Daniel Everett (RAF officer)

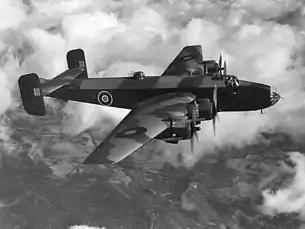
Handley Page Halifax bomber

Pilot Officer Everett was captain of an aircraft detailed to attack Kassel on the night of 22/23 October 1943. En route to the target the weather was particularly bad and some of his blind flying instruments became inoperative owing to the icing conditions. This officer carried on despite this handicap as he fully realised the importance of this special task and at the target he made a most successful attack, this being proved by an excellent photograph. Throughout the 33 night bombing attacks in which he has taken part, Pilot Officer Everett has consistently maintained an extremely high standard of tenacity and reliability and it is considered that the fine results he achieved in this attack fully merits the immediate (amended to non-immediate by the AOC) award of the Distinguished Flying Cross.